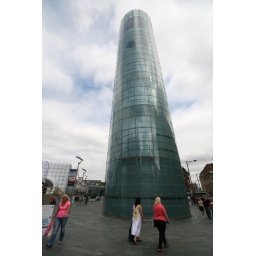
Bigger glass building with bright ladies in front